North–South Corridor, Adelaide

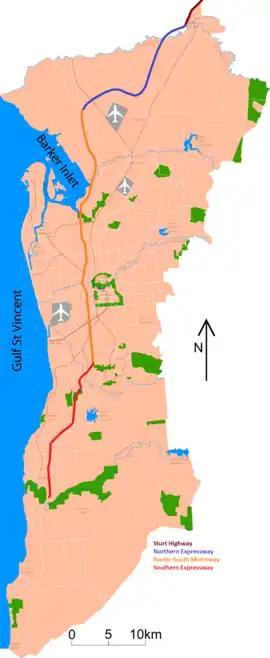
The North-South Corridor, with the Sturt Highway extension also shown

The North–South Corridor is a series of component motorways travelling through Adelaide, South Australia that will eventually form a continuous link from Old Noarlunga in the outer southern metropolitan Adelaide suburbs through to Gawler in northern metropolitan Adelaide, comprising a distance of 78km. Under South Australia's road route system, the corridor is signed as route M2.